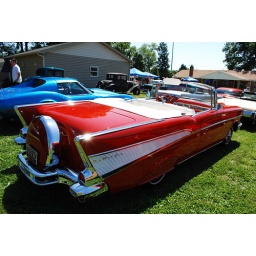
my next door nieghbor had his car buddys drive by for a drive in car show. Very cool!